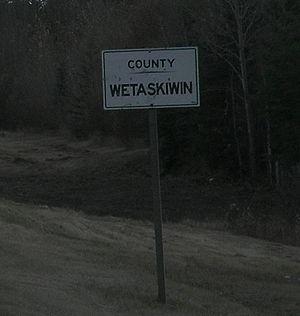
Le comté de Wetaskiwin Nᵒ 10 est un district municipal de 10,866 habitants en 2011, situé dans la province d'Alberta, au Canada.